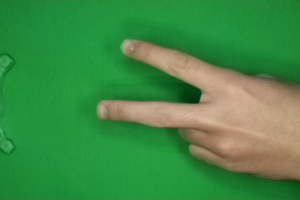
Label: scissors